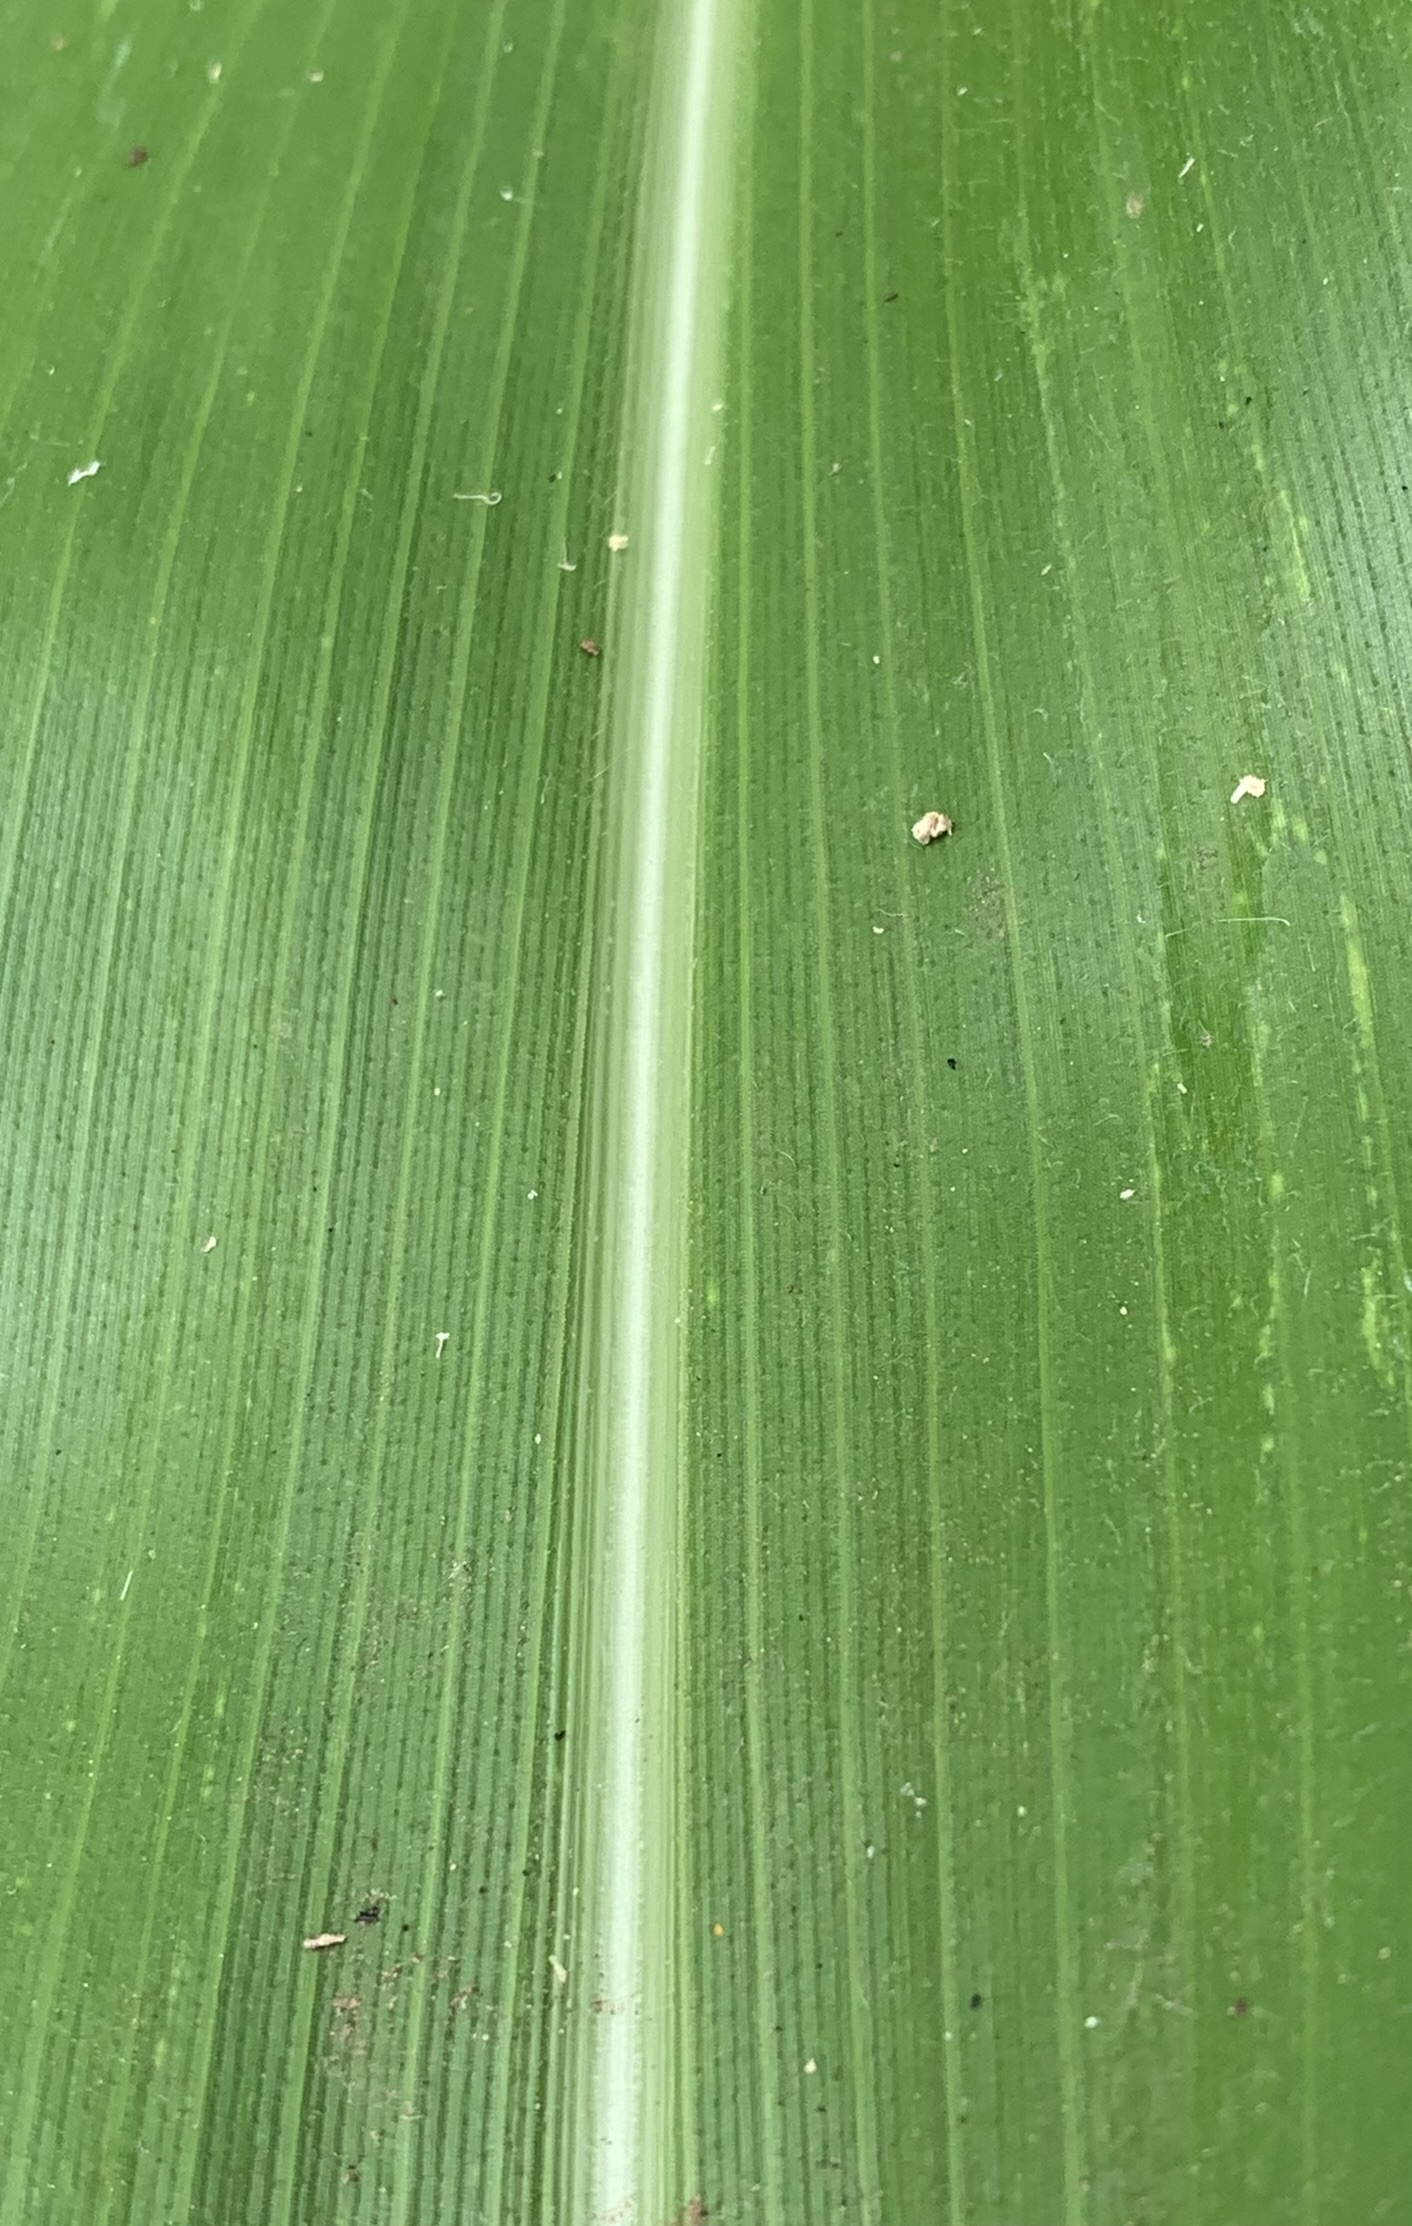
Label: Healthy